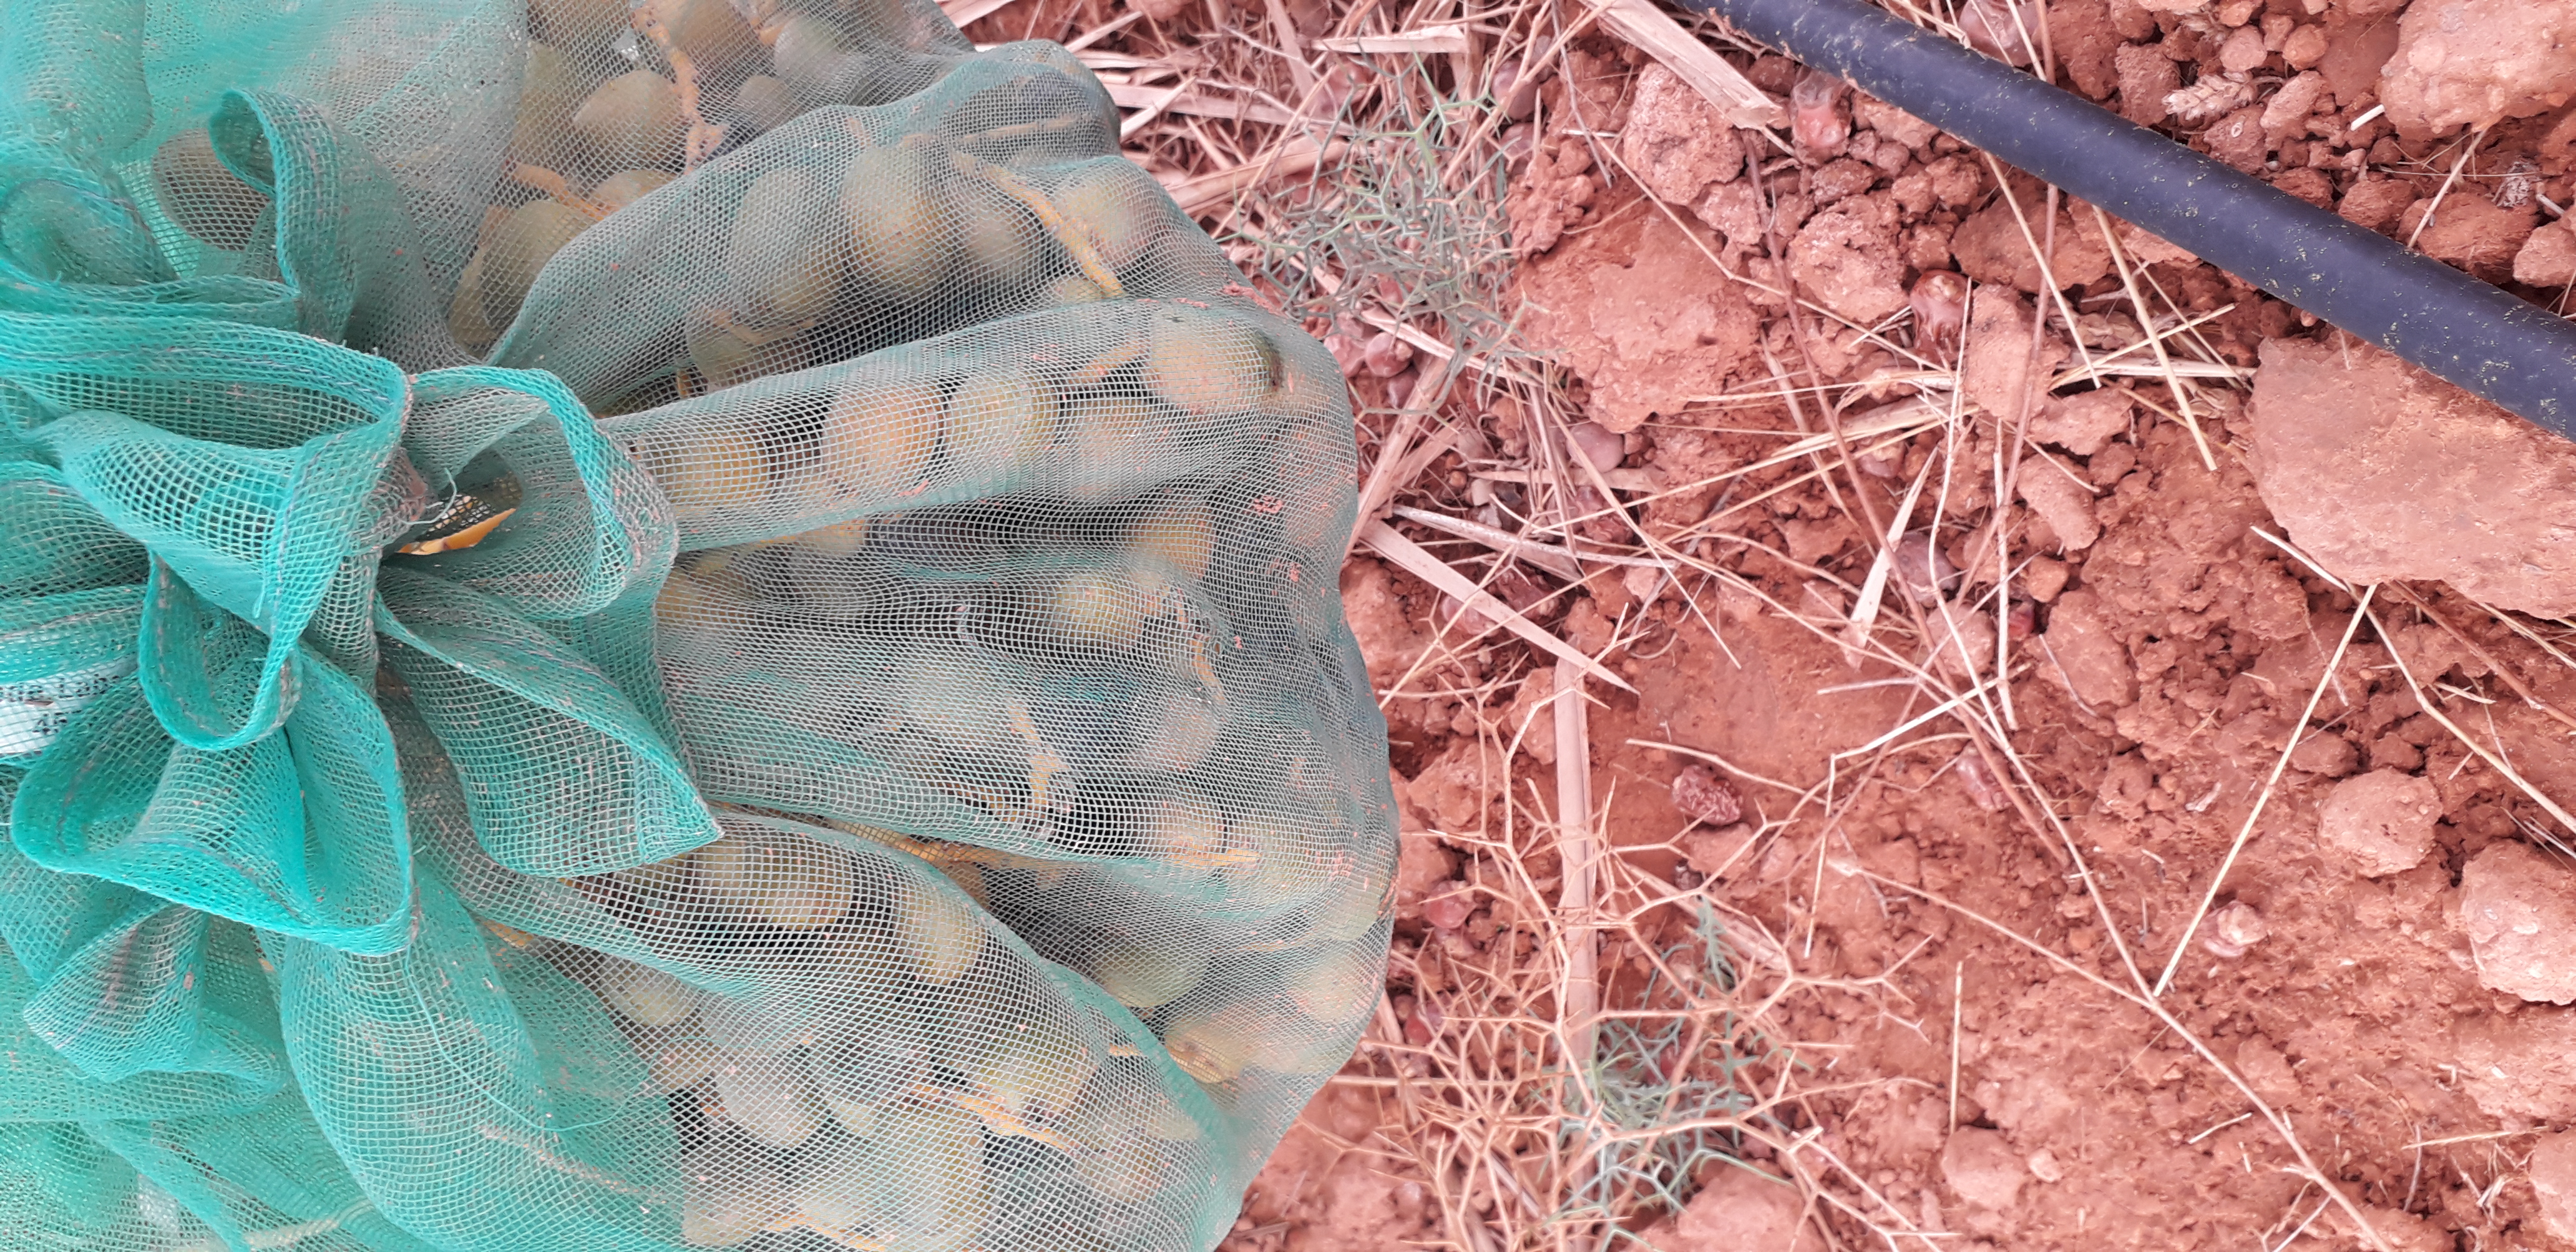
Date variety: kholt